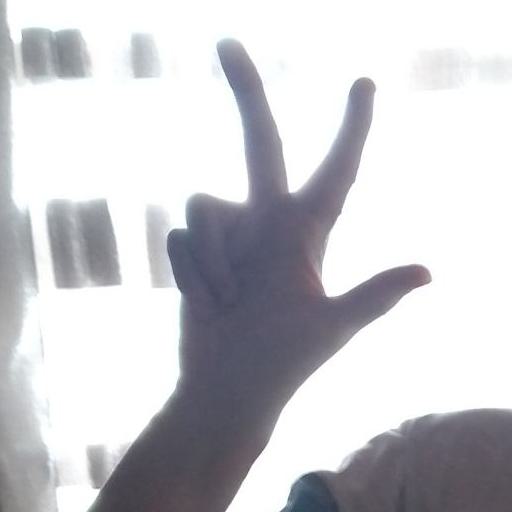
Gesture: three2